Jan Baptiste de Jonghe

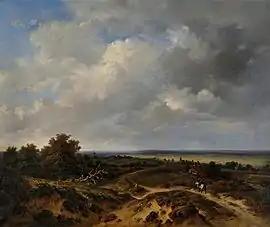
"Landscape in the environs of Tournai"

In his earliest works, De Jonghe interpreted nature in an idyllic, sentimental way. His paintings were romantic composite landscapes, such as the "Border of the forest near Brussels". Initially he borrowed the formulas of 17th century Dutch landscape painting. The sky takes up a prominent place in his compositions as was the case in the work of Jan van Goyen. He had a preference for wooded landscapes and adopted the typical manner composition used by Jacob van Ruysdael with a path starting in the center of the first plane with some trees scattered on both sides. The mood is expressed through the sky, which is either calm, cloudy or stormy and the trees, which are either dying or in full bloom. There is also some body of water included either in the form of a pool, river or pond, at which wild or domesticated animals are drinking. He usually included few human figures in his compositions. For the staffage he often relied on other painters such as his friend and family member Eugène Joseph Verboeckhoven.